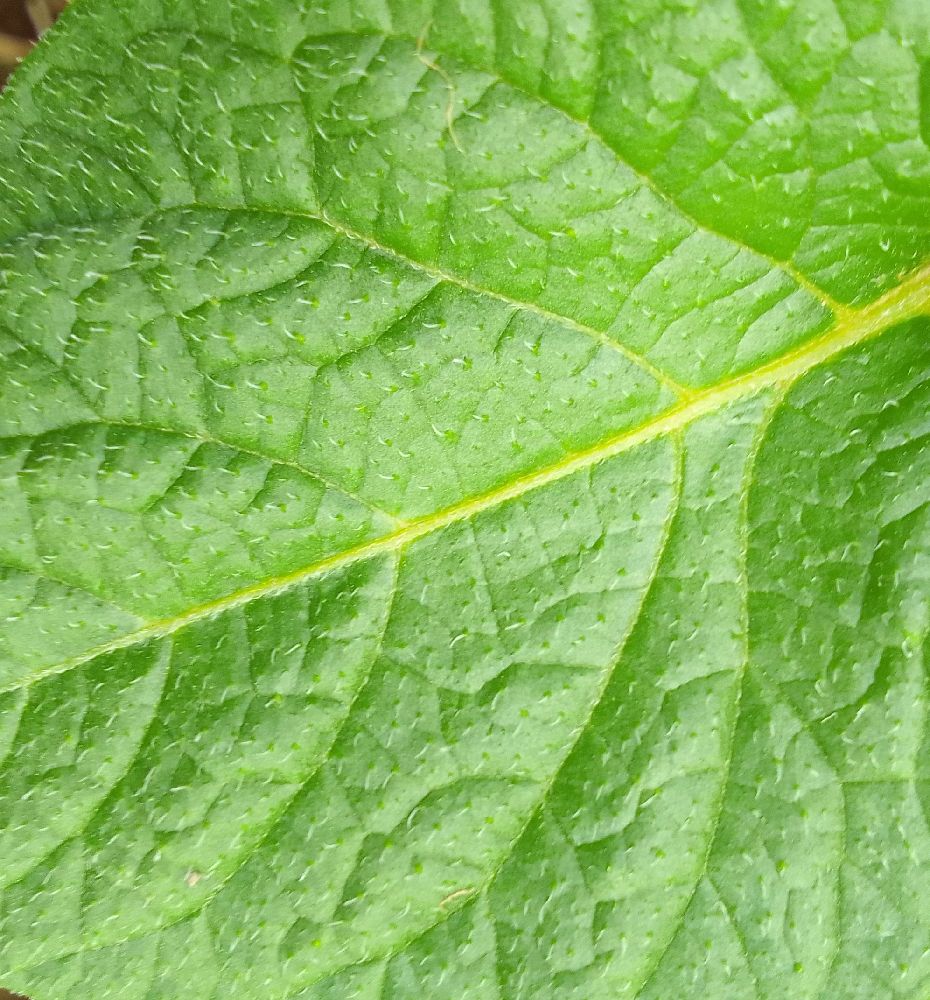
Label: Healthy